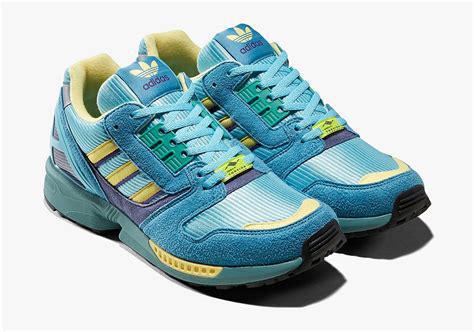
Brand: Adidas
Model: ZX Torsion